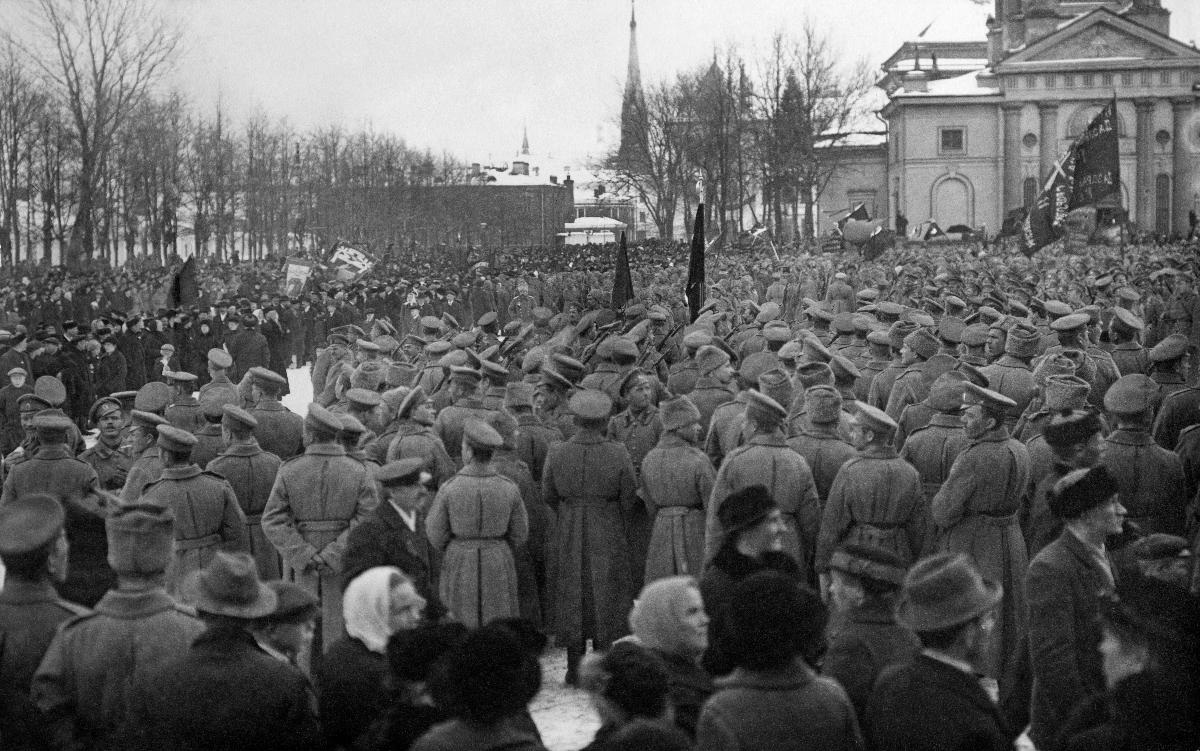
Surujuhlakulkue Wiipurissa
Mourning procession in Vyborg
sisällön kuvaus: Vallankumouksellisten surujuhlakulkue Wiipurissa 5.4.1917. Juhlaohjelmaa seurataan Raatihuoneen torilla. content description: Mourning procession of revolutionaries in Vyborg 5.4.1917. People are watching the program on the town hall square.
Vuosi: 1917
Paikka: Suomi; , Viipuri
Aiheet: politiikka; kulkueet; muistojuhlat; vallankumoukset; politics; processions; revolutions; politik; processioner; revolutioner